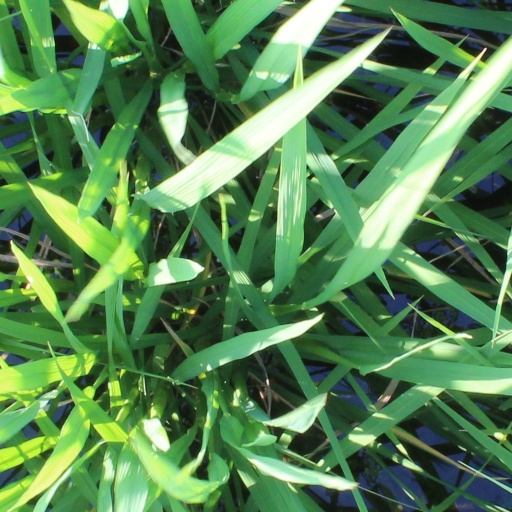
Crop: rice